Calypso (mythology)

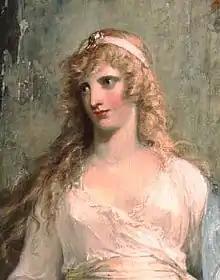
Detail from "Calypso receiving Telemachus and Mentor in the Grotto" by William Hamilton

In Greek mythology, Calypso was a nymph who lived on the island of Ogygia, where, according to Homer's "Odyssey", she detained Odysseus for seven years against his will. She promised Odysseus immortality if he would stay with her, but Odysseus preferred to return home. Eventually, after the intervention of the other gods, Calypso was forced to let Odysseus go.